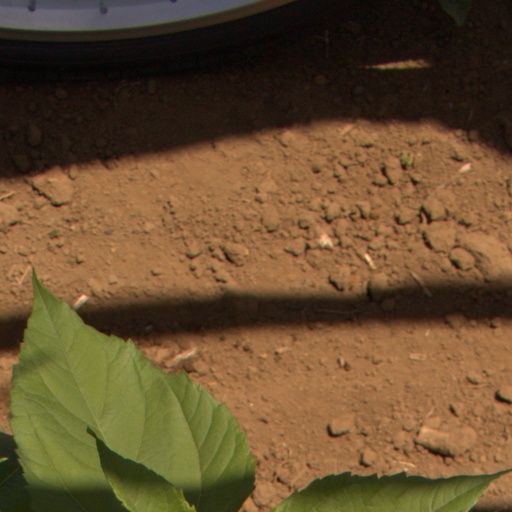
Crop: Jerusalem artichoke